Baglioni Madonna

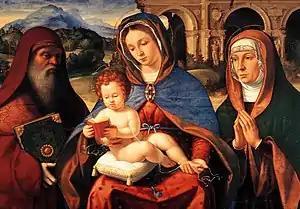
"Baglioni Madonna" (c. 1512–1513) by Andrea Previtali

The Baglioni Madonna or Madonna and Child with Saint Jerome and Saint Anne is an oil on panel painting by Andrea Previtali, executed "c." 1512–1513, now in the art gallery of the Accademia Carrara in Bergamo. His earliest surviving work, it is signed "ANDREAS.BER.PIN". Since 1900 it has been named after its last private owner Francesco Baglioni, who gave it to its present home. It belongs to the sacra conversazione genre. It was restored in 2011 by Amalia Pacia of the Sovraintendenza per i Beni Storici Artistici ed Etnoatropologici di Mialno and Maria Cristina Rodeschini from the Accademia Carrara